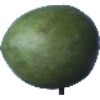
Label: Mango 1